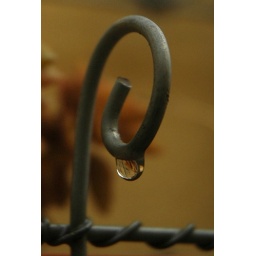
i like this one cause you can see the flower in the back ground and the flower in focus in the water drop.